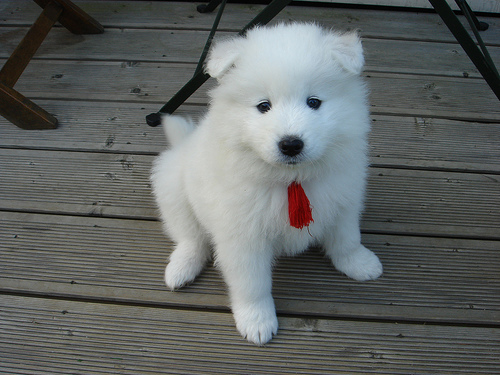
Animal: dog
Breed: samoyed